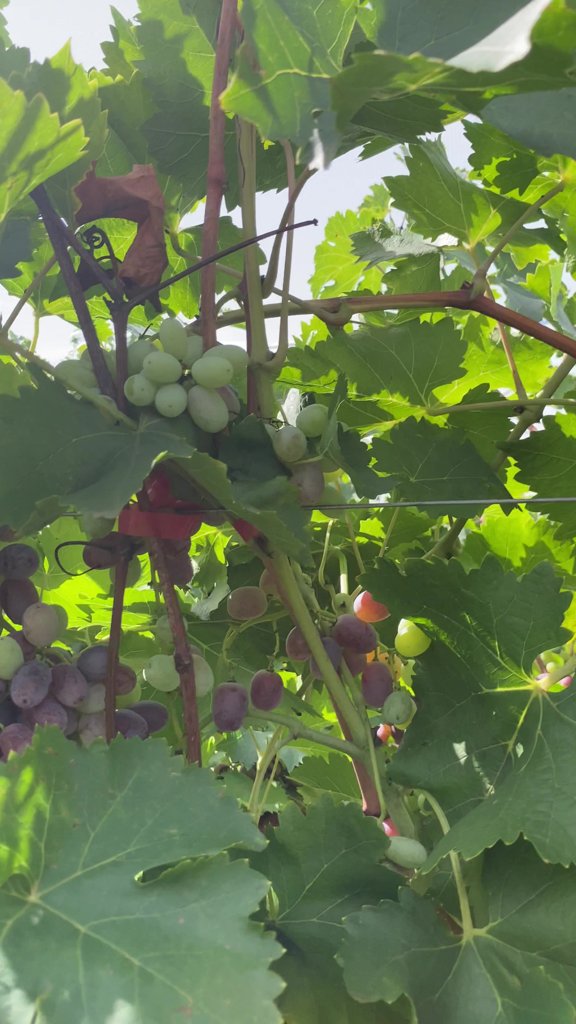
Berries visible: 72
Grape clusters: 4